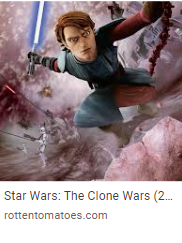
Portrait style: Cartoon Portrait